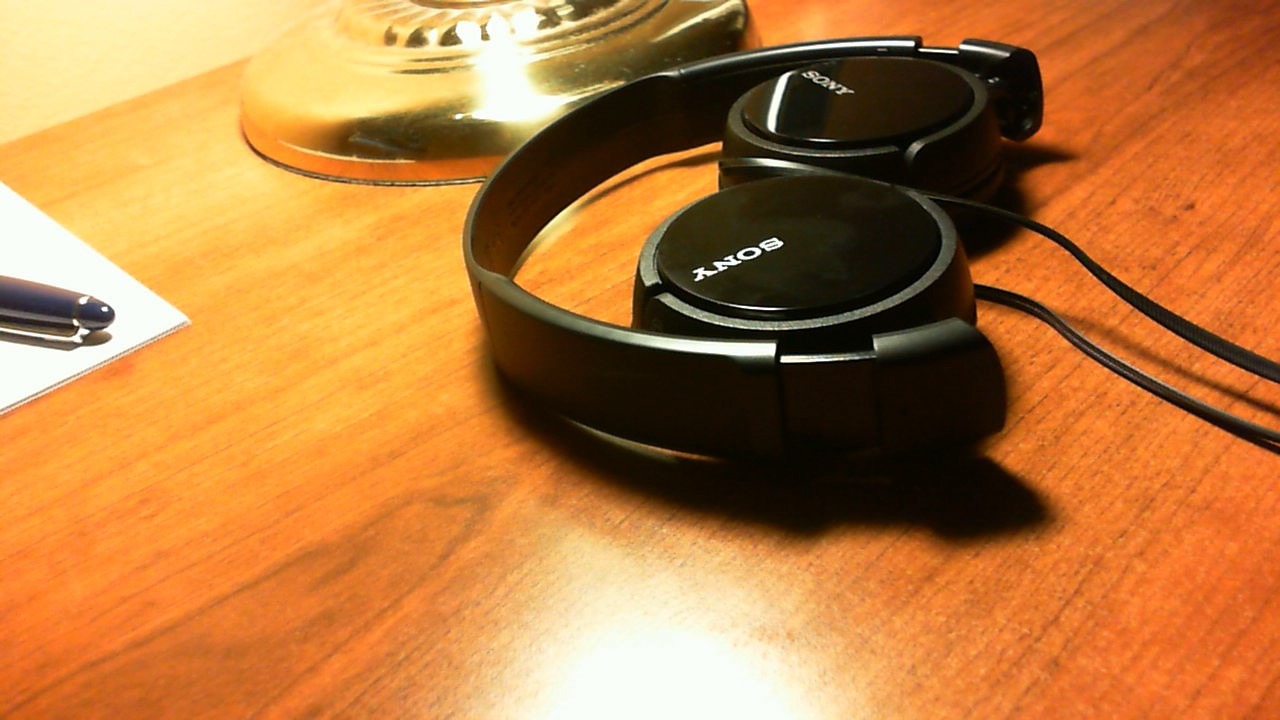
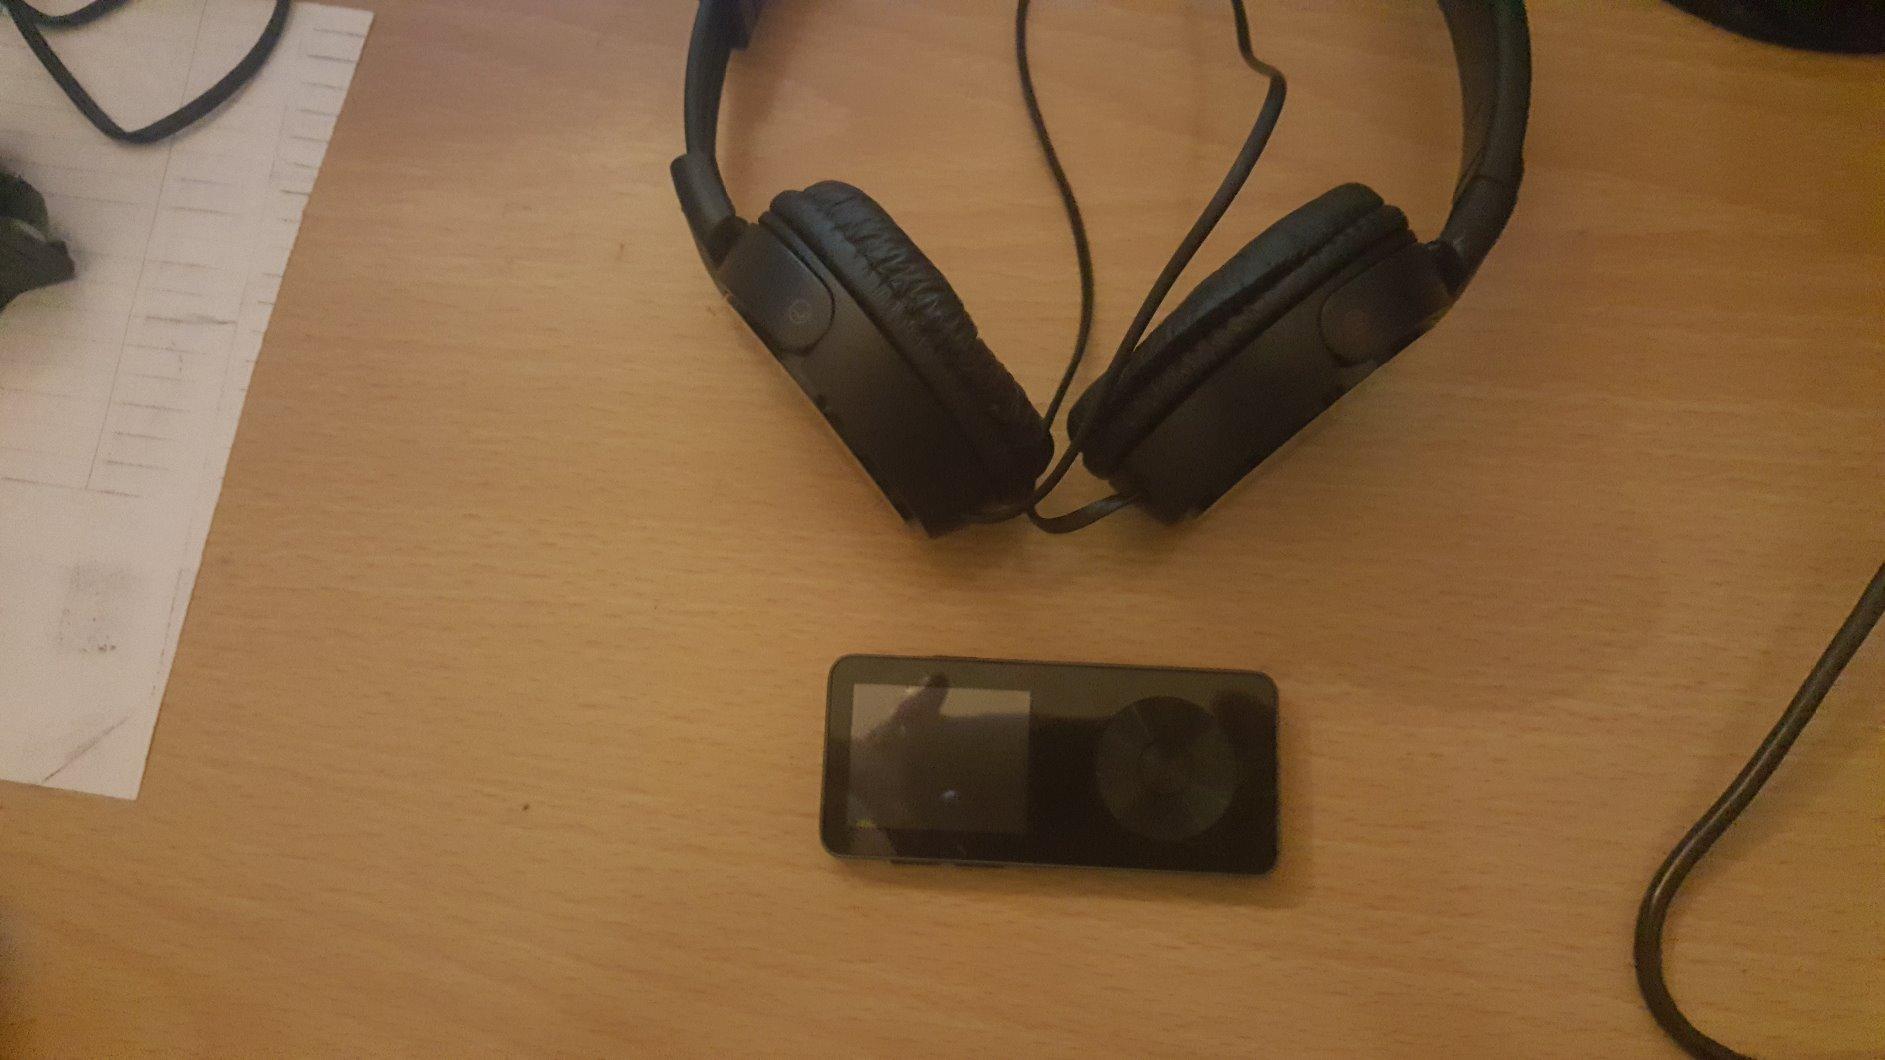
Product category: headphones
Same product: yes